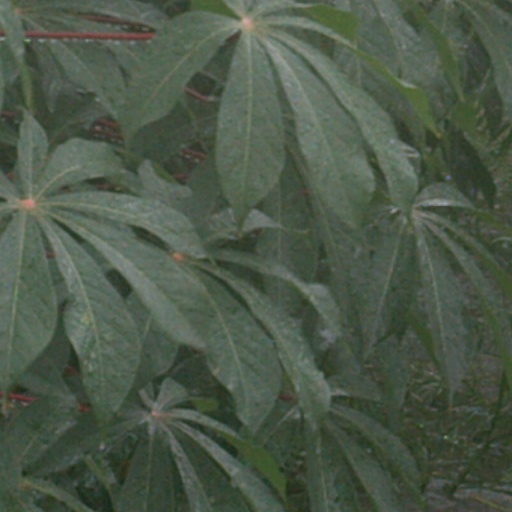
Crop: cassava